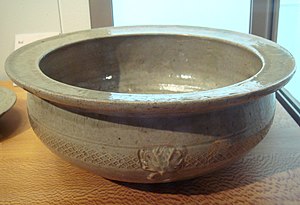
Jin-dynastiet (265-420) / Jin keramik
Yue keramik med motiver, fra Det vestlige Jin (3. århundrede), Zhejiang.
Jin-dynastiet var et dynasti i Kinas historie, i perioden fra 265 til 420. Dynastiets historie er opdelt i to epoker, hvoraf den første er historien om Det vestlige Jin-dynasti and den anden omfatter Det østlige Jin-dynasti. Det vestlige Jin blev grundlagt af Sima Yan, med hovedstad i Luoyang, og det østlige af Sima Rui med hovedstad i Jiankang. De to epoker under ét omtales også af historikerne som Liang Jin eller Sima Jin. Dette gøres for at skelne mellem dette Jin-dynasti og andre dynastier, som skrives med samme kinesiske tegn, for eksempel "Det senere Jin-dynasti" fra 936 - 947 e. Kr.